Girish Chandra Sen

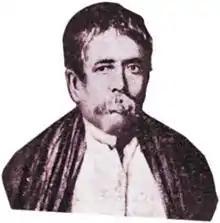

Girish Chandra Sen ( – 15 August 1910) was a Bengali religious scholar and translator. He was a Brahmo Samaj missionary and known for being the first publisher of the "Qur’an" into Bengali language in 1886. He was praised by Islamic scholars in countries such as Saudi Arabia, UAE, Qatar, and Iran for his choice of words.